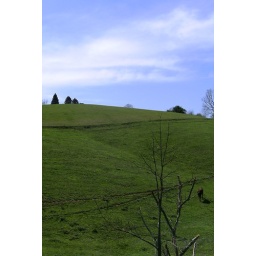
A horse in his field in springtime...